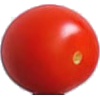
Label: Tomato Cherry Red 1